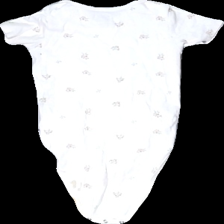
View: back
Type: Top
Category: Children
Brand: H&M
Colors: Pink, White, Green
Material: 100% Cotton
Pattern: Floral print
Cut: Regular
Size: 98
Season: All
Stains: Major
Price range: <50
Recommended usage: Recycle